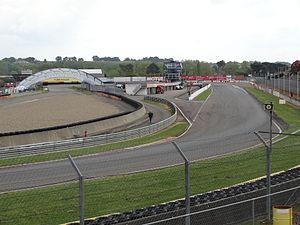
Le circuit Paul Armagnac ou CPA, souvent appelé circuit de Nogaro, est un circuit automobile situé dans le département du Gers, sur la commune de Nogaro et géré par la société d'économie mixte de Paul-Armagnac.